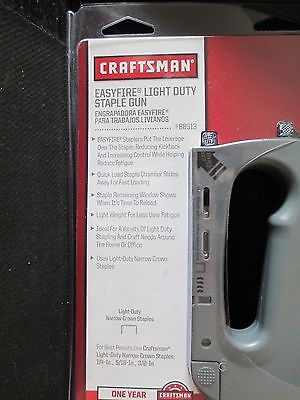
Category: stapler